History of South Africa

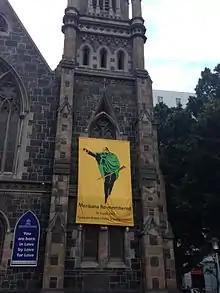
Church on Greenmarket Square in Cape Town, South Africa with a banner memorialising the Marikana massacre

General Louis Botha headed the first government of the new Union, with General Jan Smuts as his deputy. Their "South African National Party", later known as the South African Party or SAP, followed a generally pro-British, white-unity line. The more radical Boers split away under the leadership of General Barry Hertzog, forming the National Party (NP) in 1914. The National Party championed Afrikaner interests, advocating separate development for the two white groups, and independence from Britain.